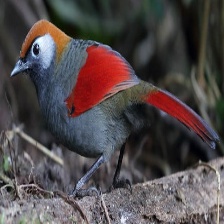
Species: RED TAILED THRUSH
Scientific name: NEOCOSSYPHUS RUFUS